Cowboyland

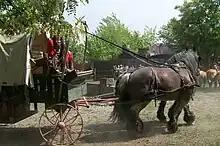
Western show

The entertainment area is spread over an area of approximately 35,000 m, next to the "Cowboys' Guest Ranch", with picnic areas and various American frontier-style attractions designed for children.